Andrew Tobias

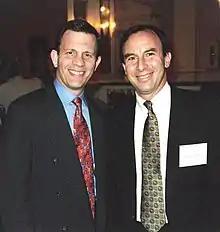
Tobias (right) in 1999

While in business school, he wrote for "New York Magazine", and after graduation became a contributing editor.